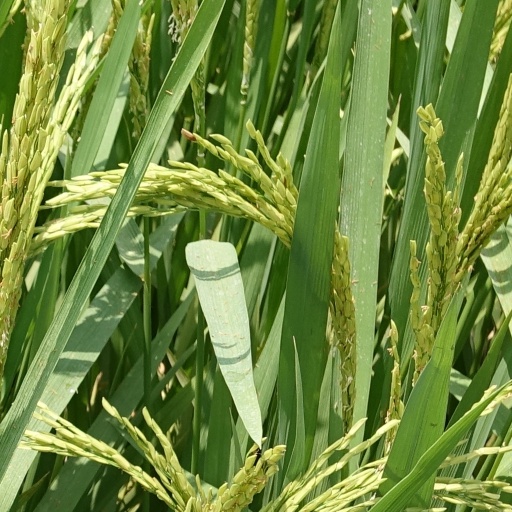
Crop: rice